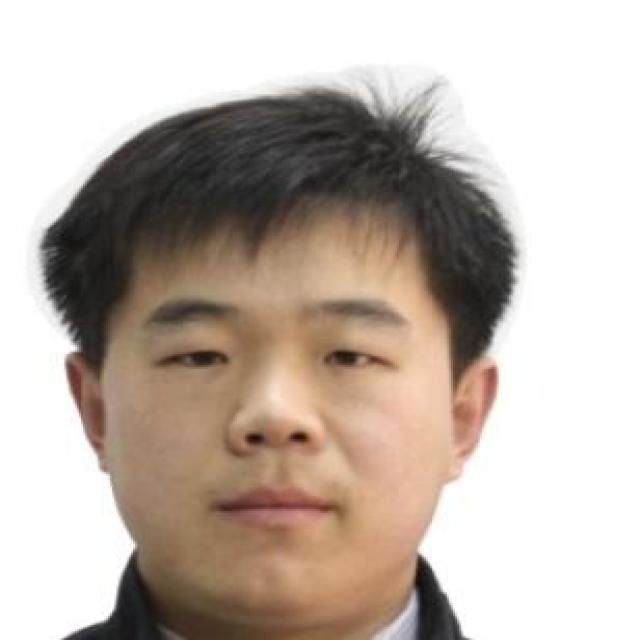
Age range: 21-44